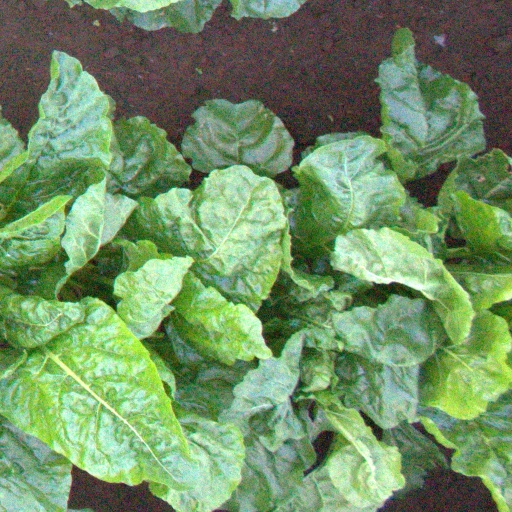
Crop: sugar beet